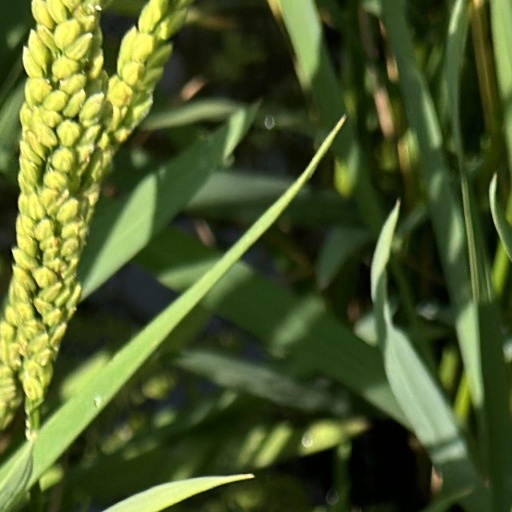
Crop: rice